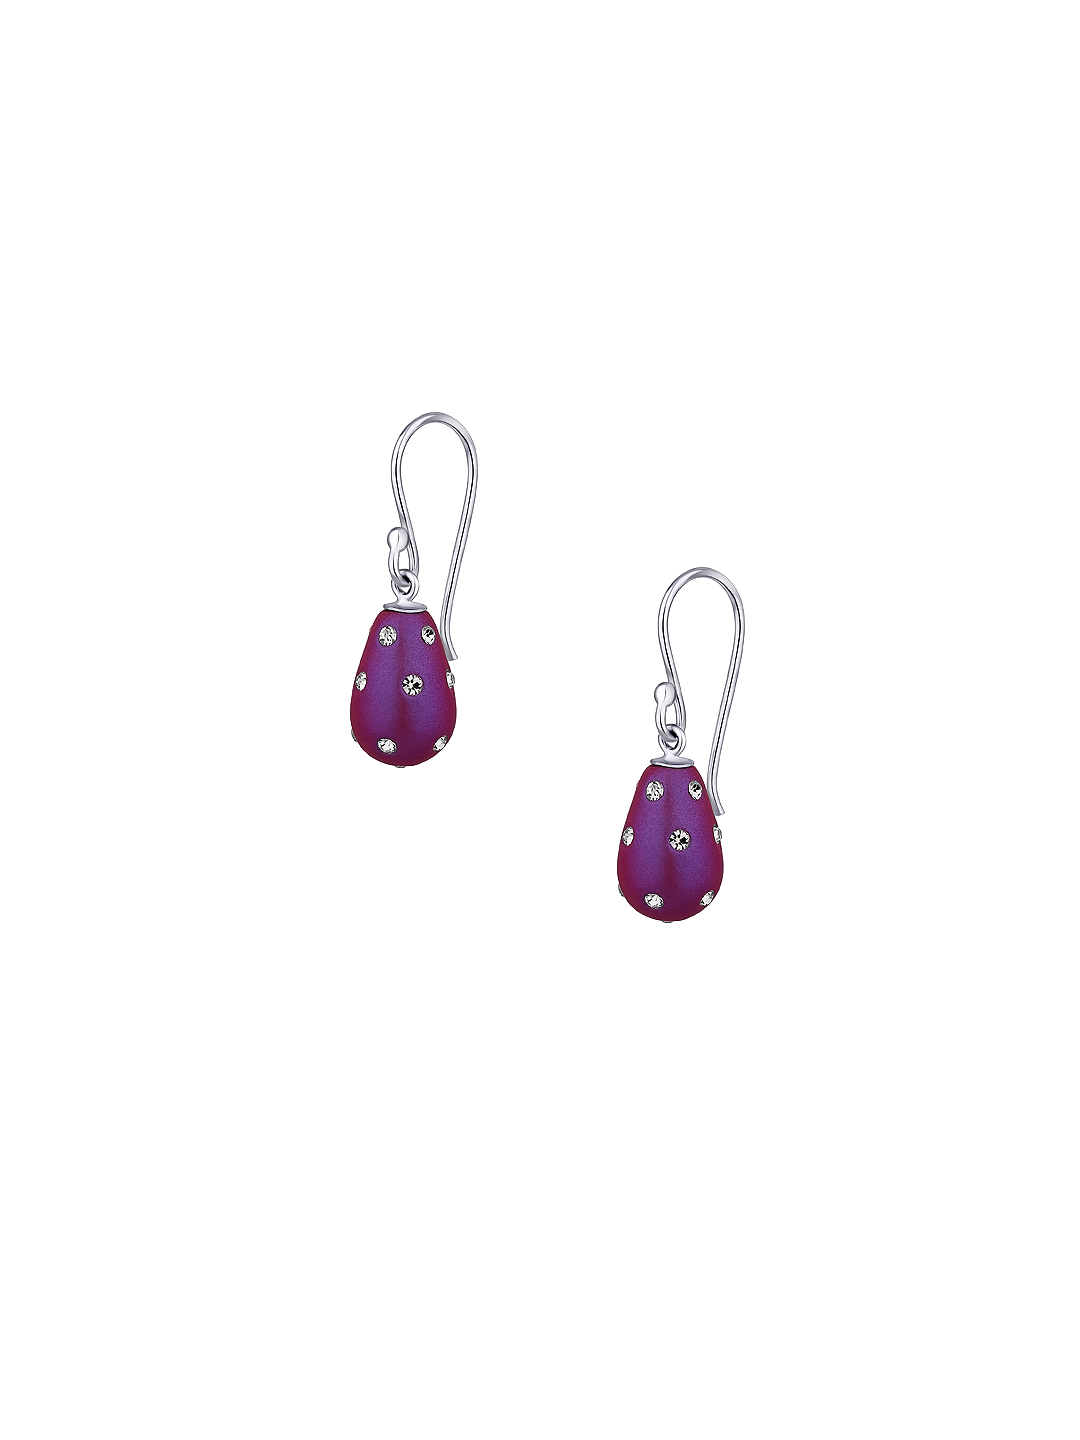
Lucera Women Silver Earrings
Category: Accessories / Jewellery / Earrings
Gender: Women
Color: Silver
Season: Summer 2013
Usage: Casual